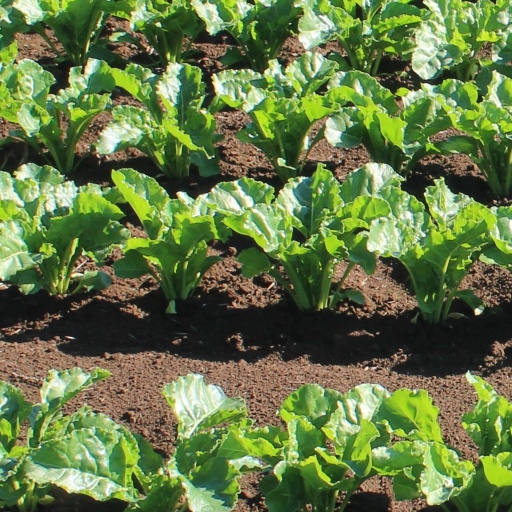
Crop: sugar beet